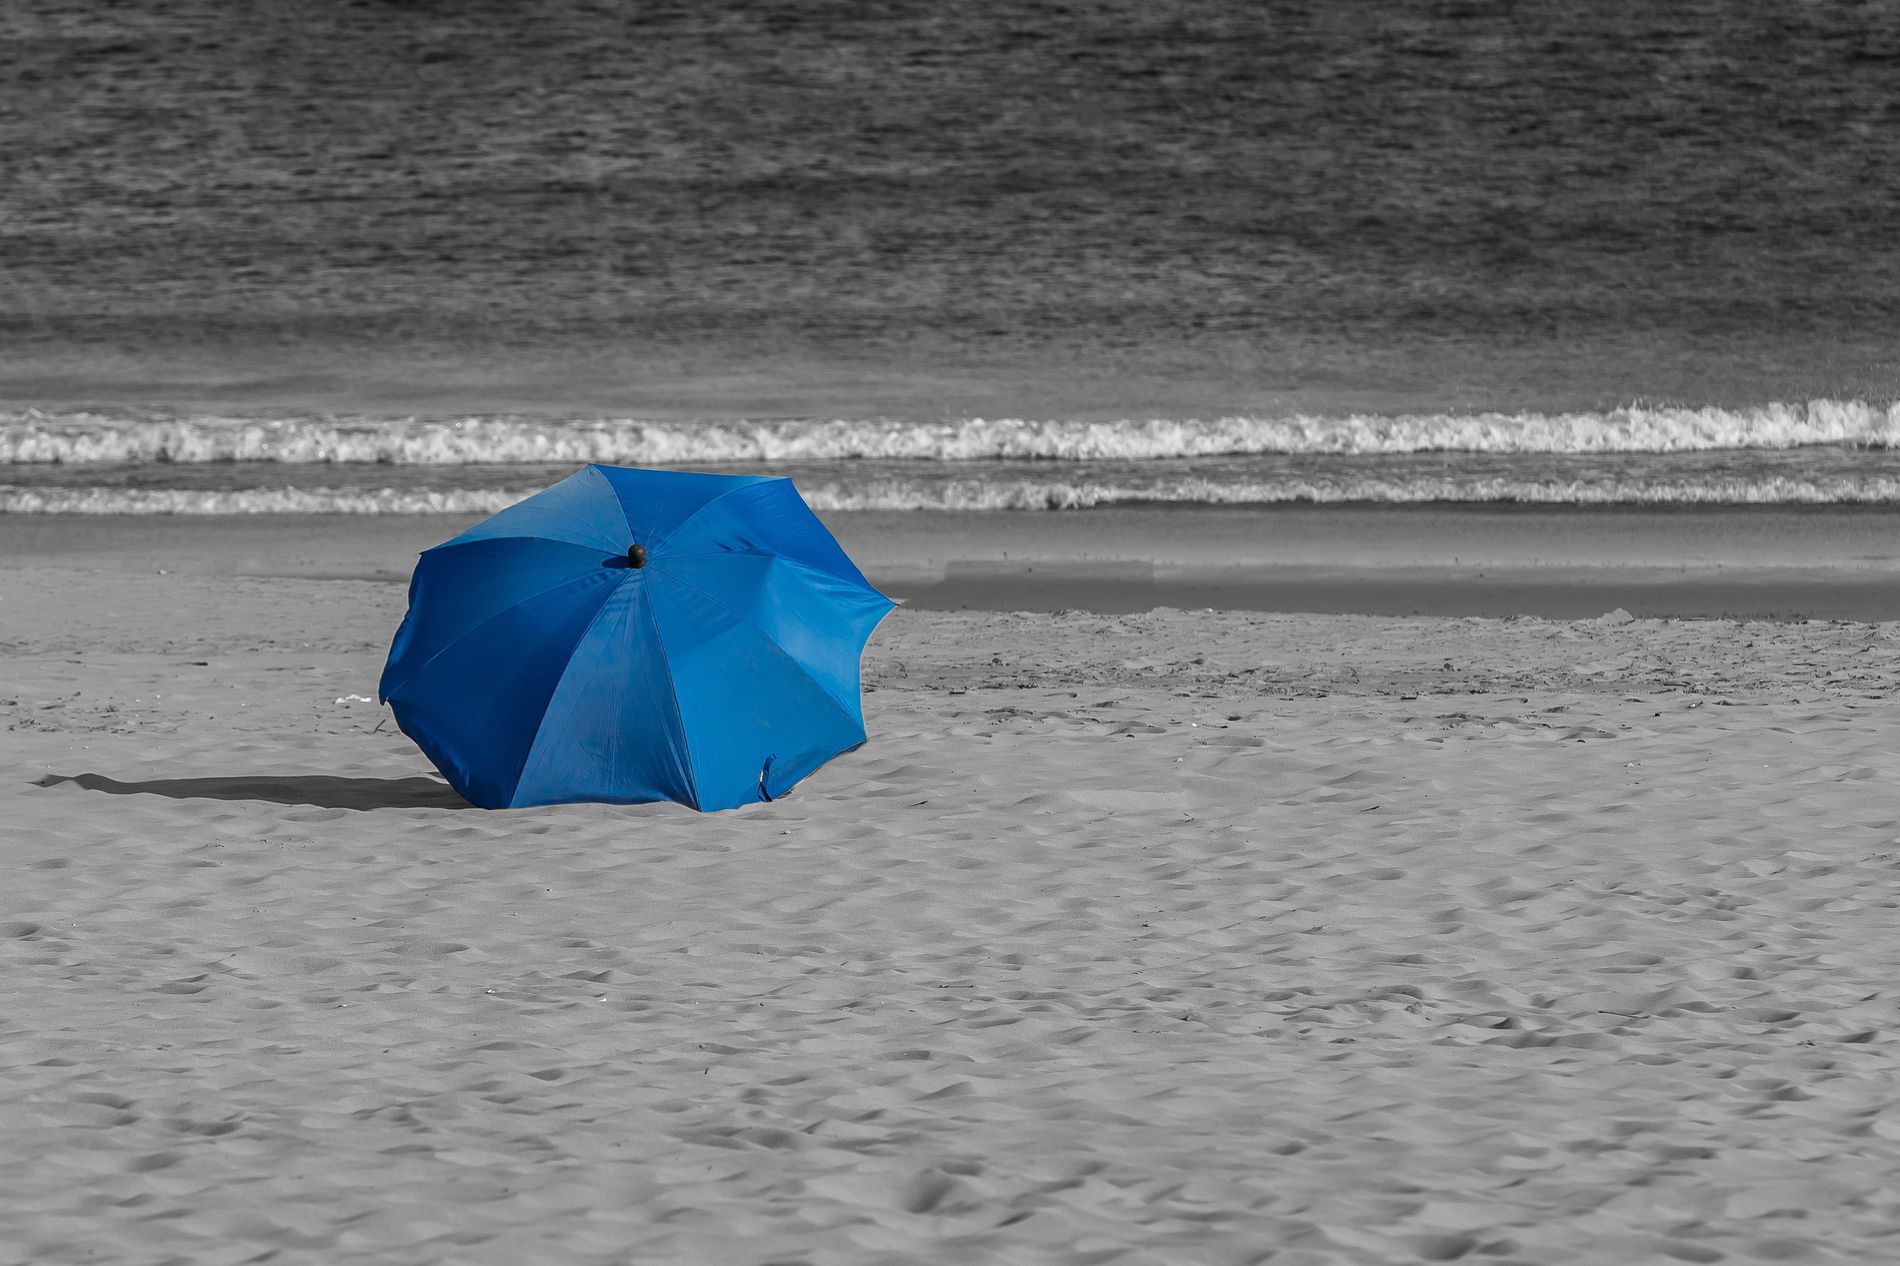
An umbrella
This color isolated image showcases a blue umbrella, a sandy beach, and a wide sea.
A color isolated with a wide-angle photo of a blue umbrella, sea, and sandy beach creates a color palette of vivid blue, dark gray, and medium gray. This photo evokes a peaceful and calm atmosphere.
Labels: Canopy, Umbrella, Nature, Outdoors, Sea, Water, Beach, Coast, Shoreline
Camera: Canon Canon EOS R
Lens: EF70-200mm f/2.8L IS II USM
Aperture: F5.6
Exposure: 1/800 sec
ISO: 100
Focal length: 142